Ekkeland Götze

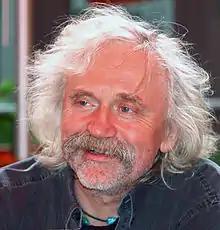
Ekkeland Götze

Ekkeland Götze (born August 14, 1948) is a German painter, printmaker and conceptual artist.